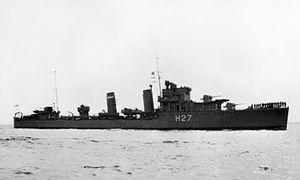
La Classe E et F est un groupe de 18 destroyers de la Royal Navy commandé dans les années 1930.
La Force Z est le nom d'un détachement de navires britanniques comprenant le cuirassé HMS Prince of Wales, le croiseur de bataille HMS Repulse et des destroyers les accompagnant. En 1941, la raison de ce détachement est de renforcer la flotte britannique en Orient et de protéger les possessions du Commonwealth dans le cadre de la stratégie de Singapour.
Le HMS Electra est un destroyer de classe E lancé pour la Royal Navy en 1934.